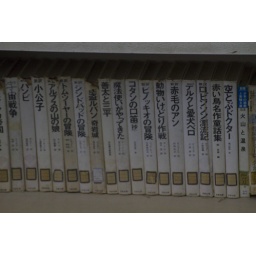
Some old books in the library of the Elementary.